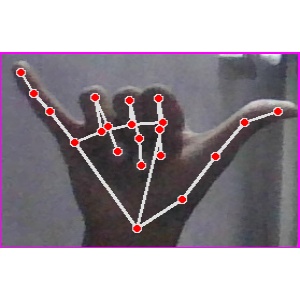
अक्षर: य